Far-right politics

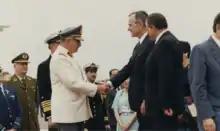
Dictator of Chile Augusto Pinochet meeting with United States President George H. W. Bush in 1990

In a 1961 book deemed influential in the European far-right at large, French neo-fascist writer Maurice Bardèche introduced the idea that fascism could survive the 20th century under a new metapolitical guise adapted to the changes of the times. Rather than trying to revive doomed regimes with their single party, secret police or public display of Caesarism, Bardèche argued that its theorists should promote the core philosophical idea of fascism regardless of its framework, i.e. the concept that only a minority, "the physically saner, the morally purer, the most conscious of national interest", can represent best the community and serve the less gifted in what Bardèche calls a new "feudal contract".